Bully Dance

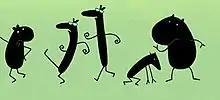

Bully Dance (French: La danse des brutes) is a 2000 animated short film by Janet Perlman about bullying. In this 10-minute short film without words, a community is disrupted when a bully victimizes a smaller member of the group. The whole community becomes involved in dealing with the bully, who is himself a victim at home.